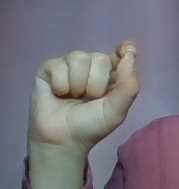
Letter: fa